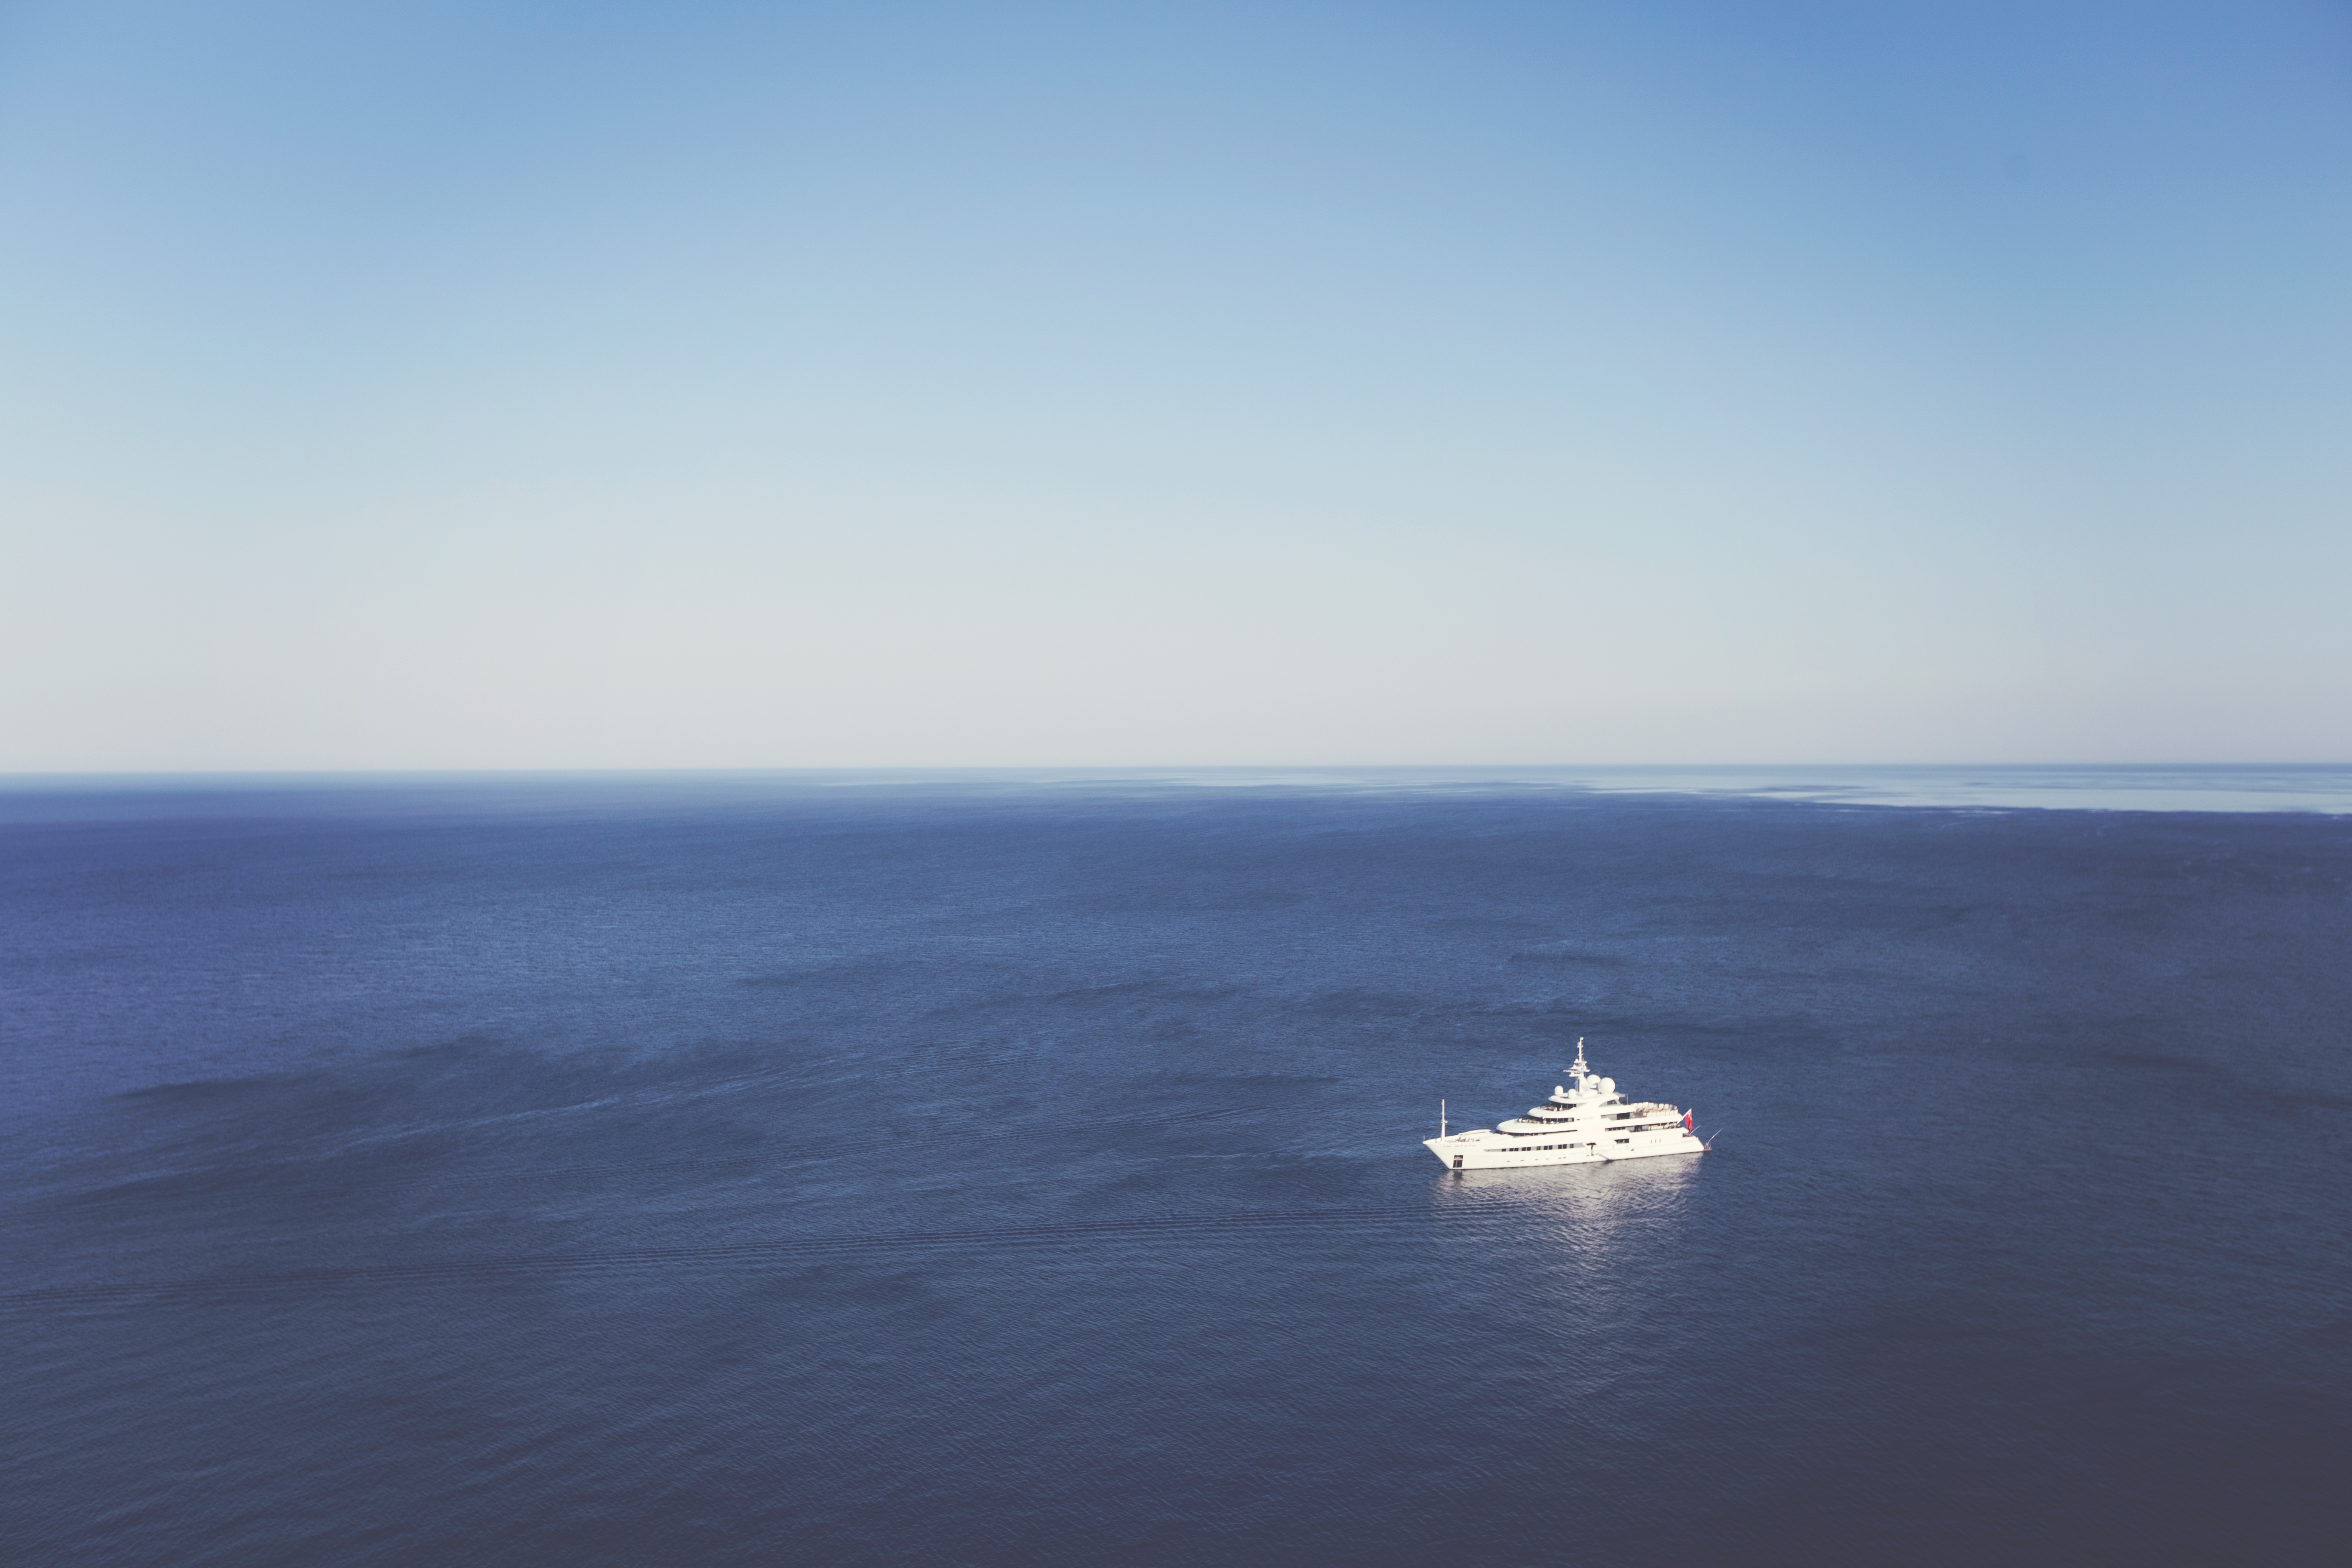
horizon, sky, sea, ocean, calm, vehicle, sound, boat, cloud, watercraft, ship, channel